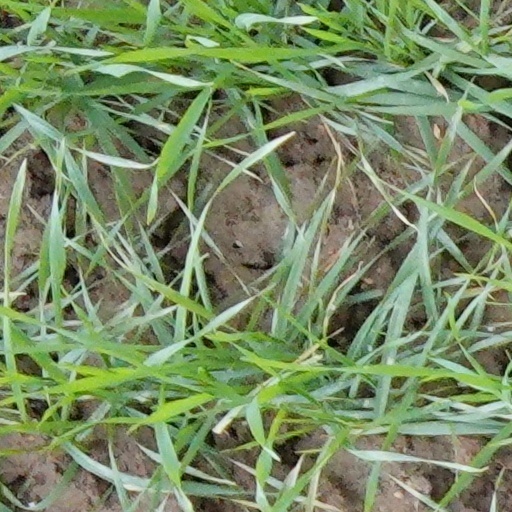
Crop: wheat